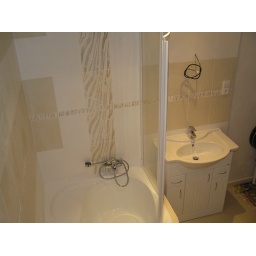
She came in through the bathroom window